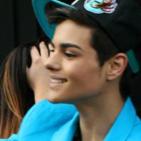
Age: 14